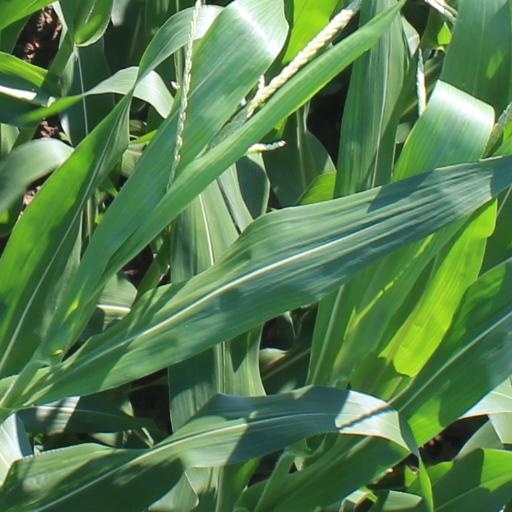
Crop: maize; corn